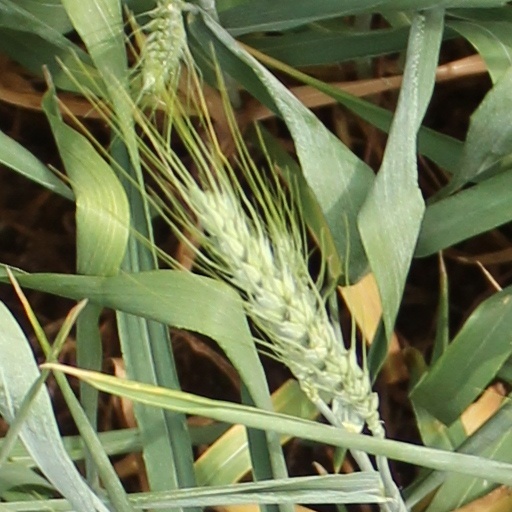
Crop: wheat